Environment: real
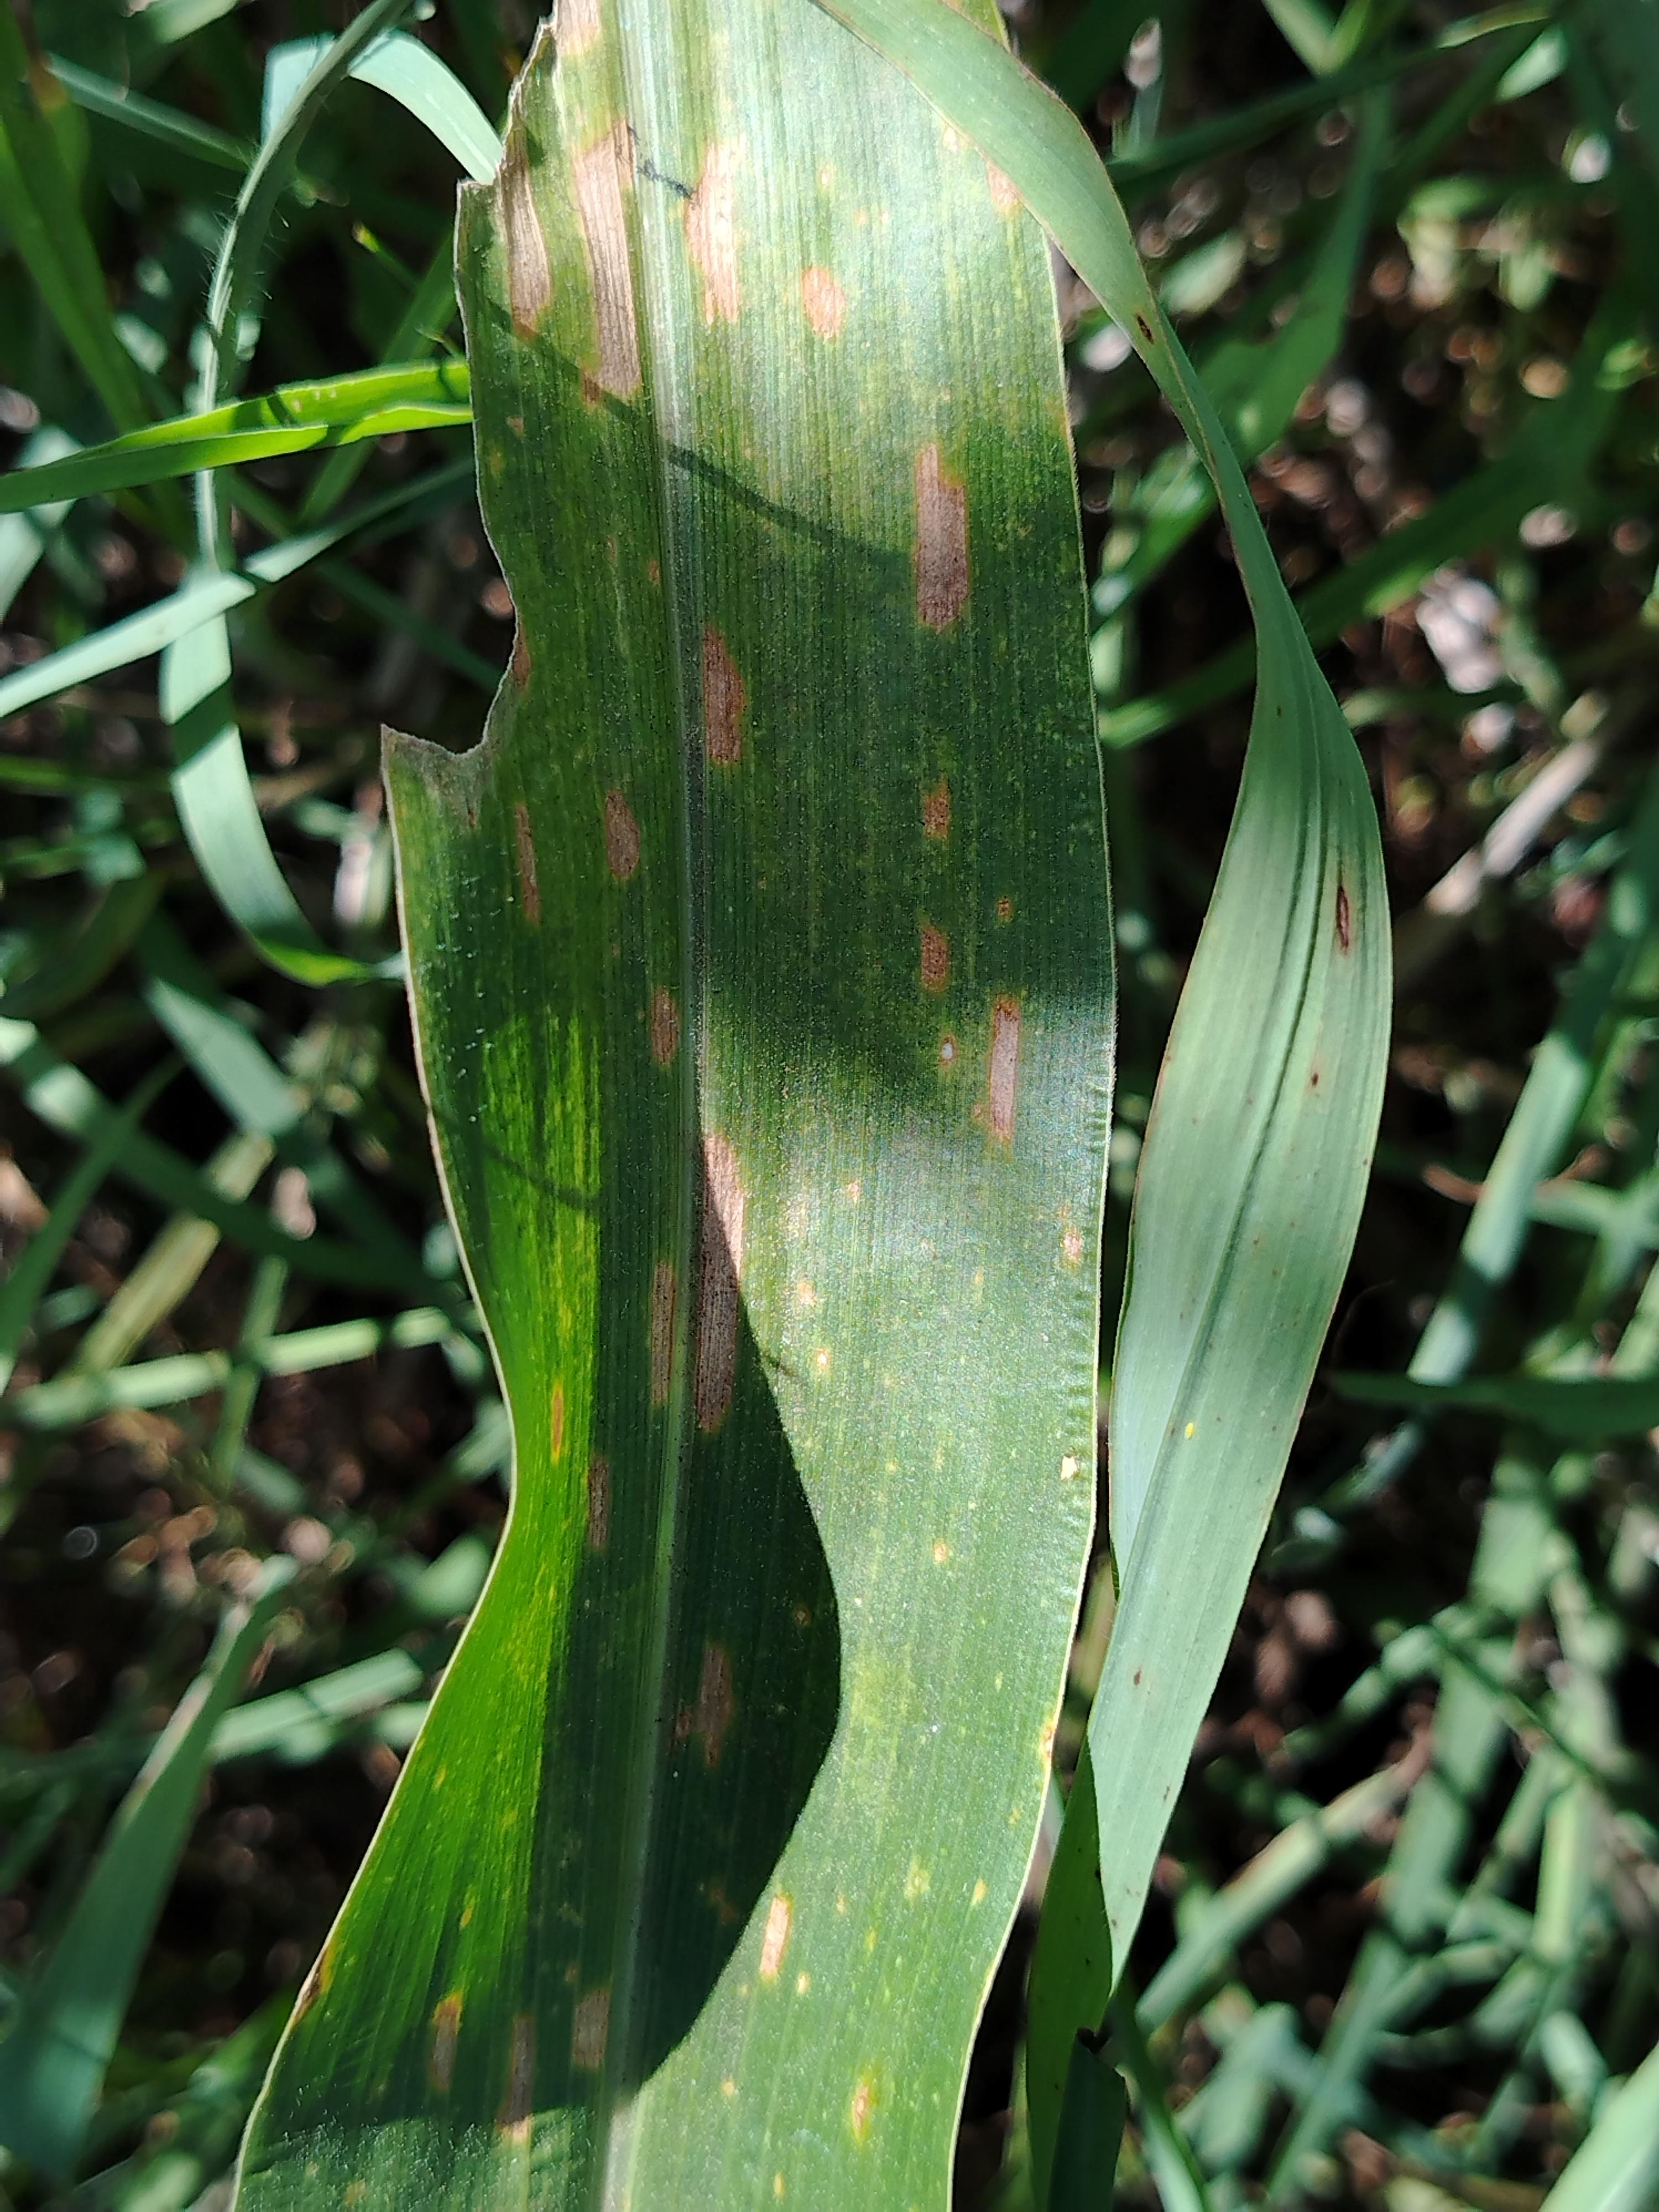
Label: gray_leaf_spot